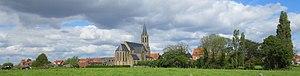
Zandvoorde
Zandvoorde est une section de la commune belge de Zonnebeke située en Région flamande dans la province de Flandre-Occidentale.